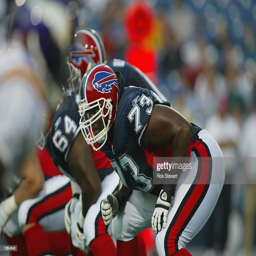
# , anticipates the action in a game against sports team during the preseason .